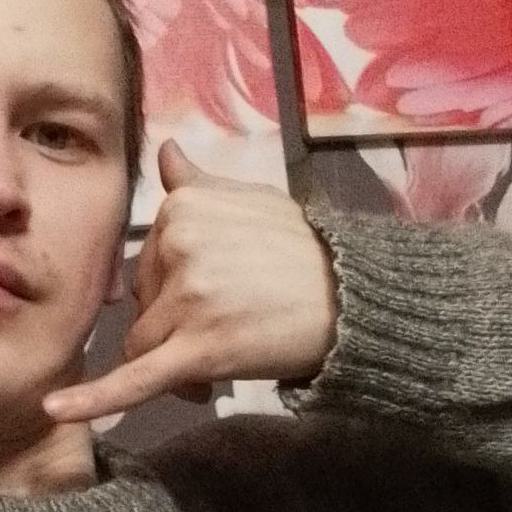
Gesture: call